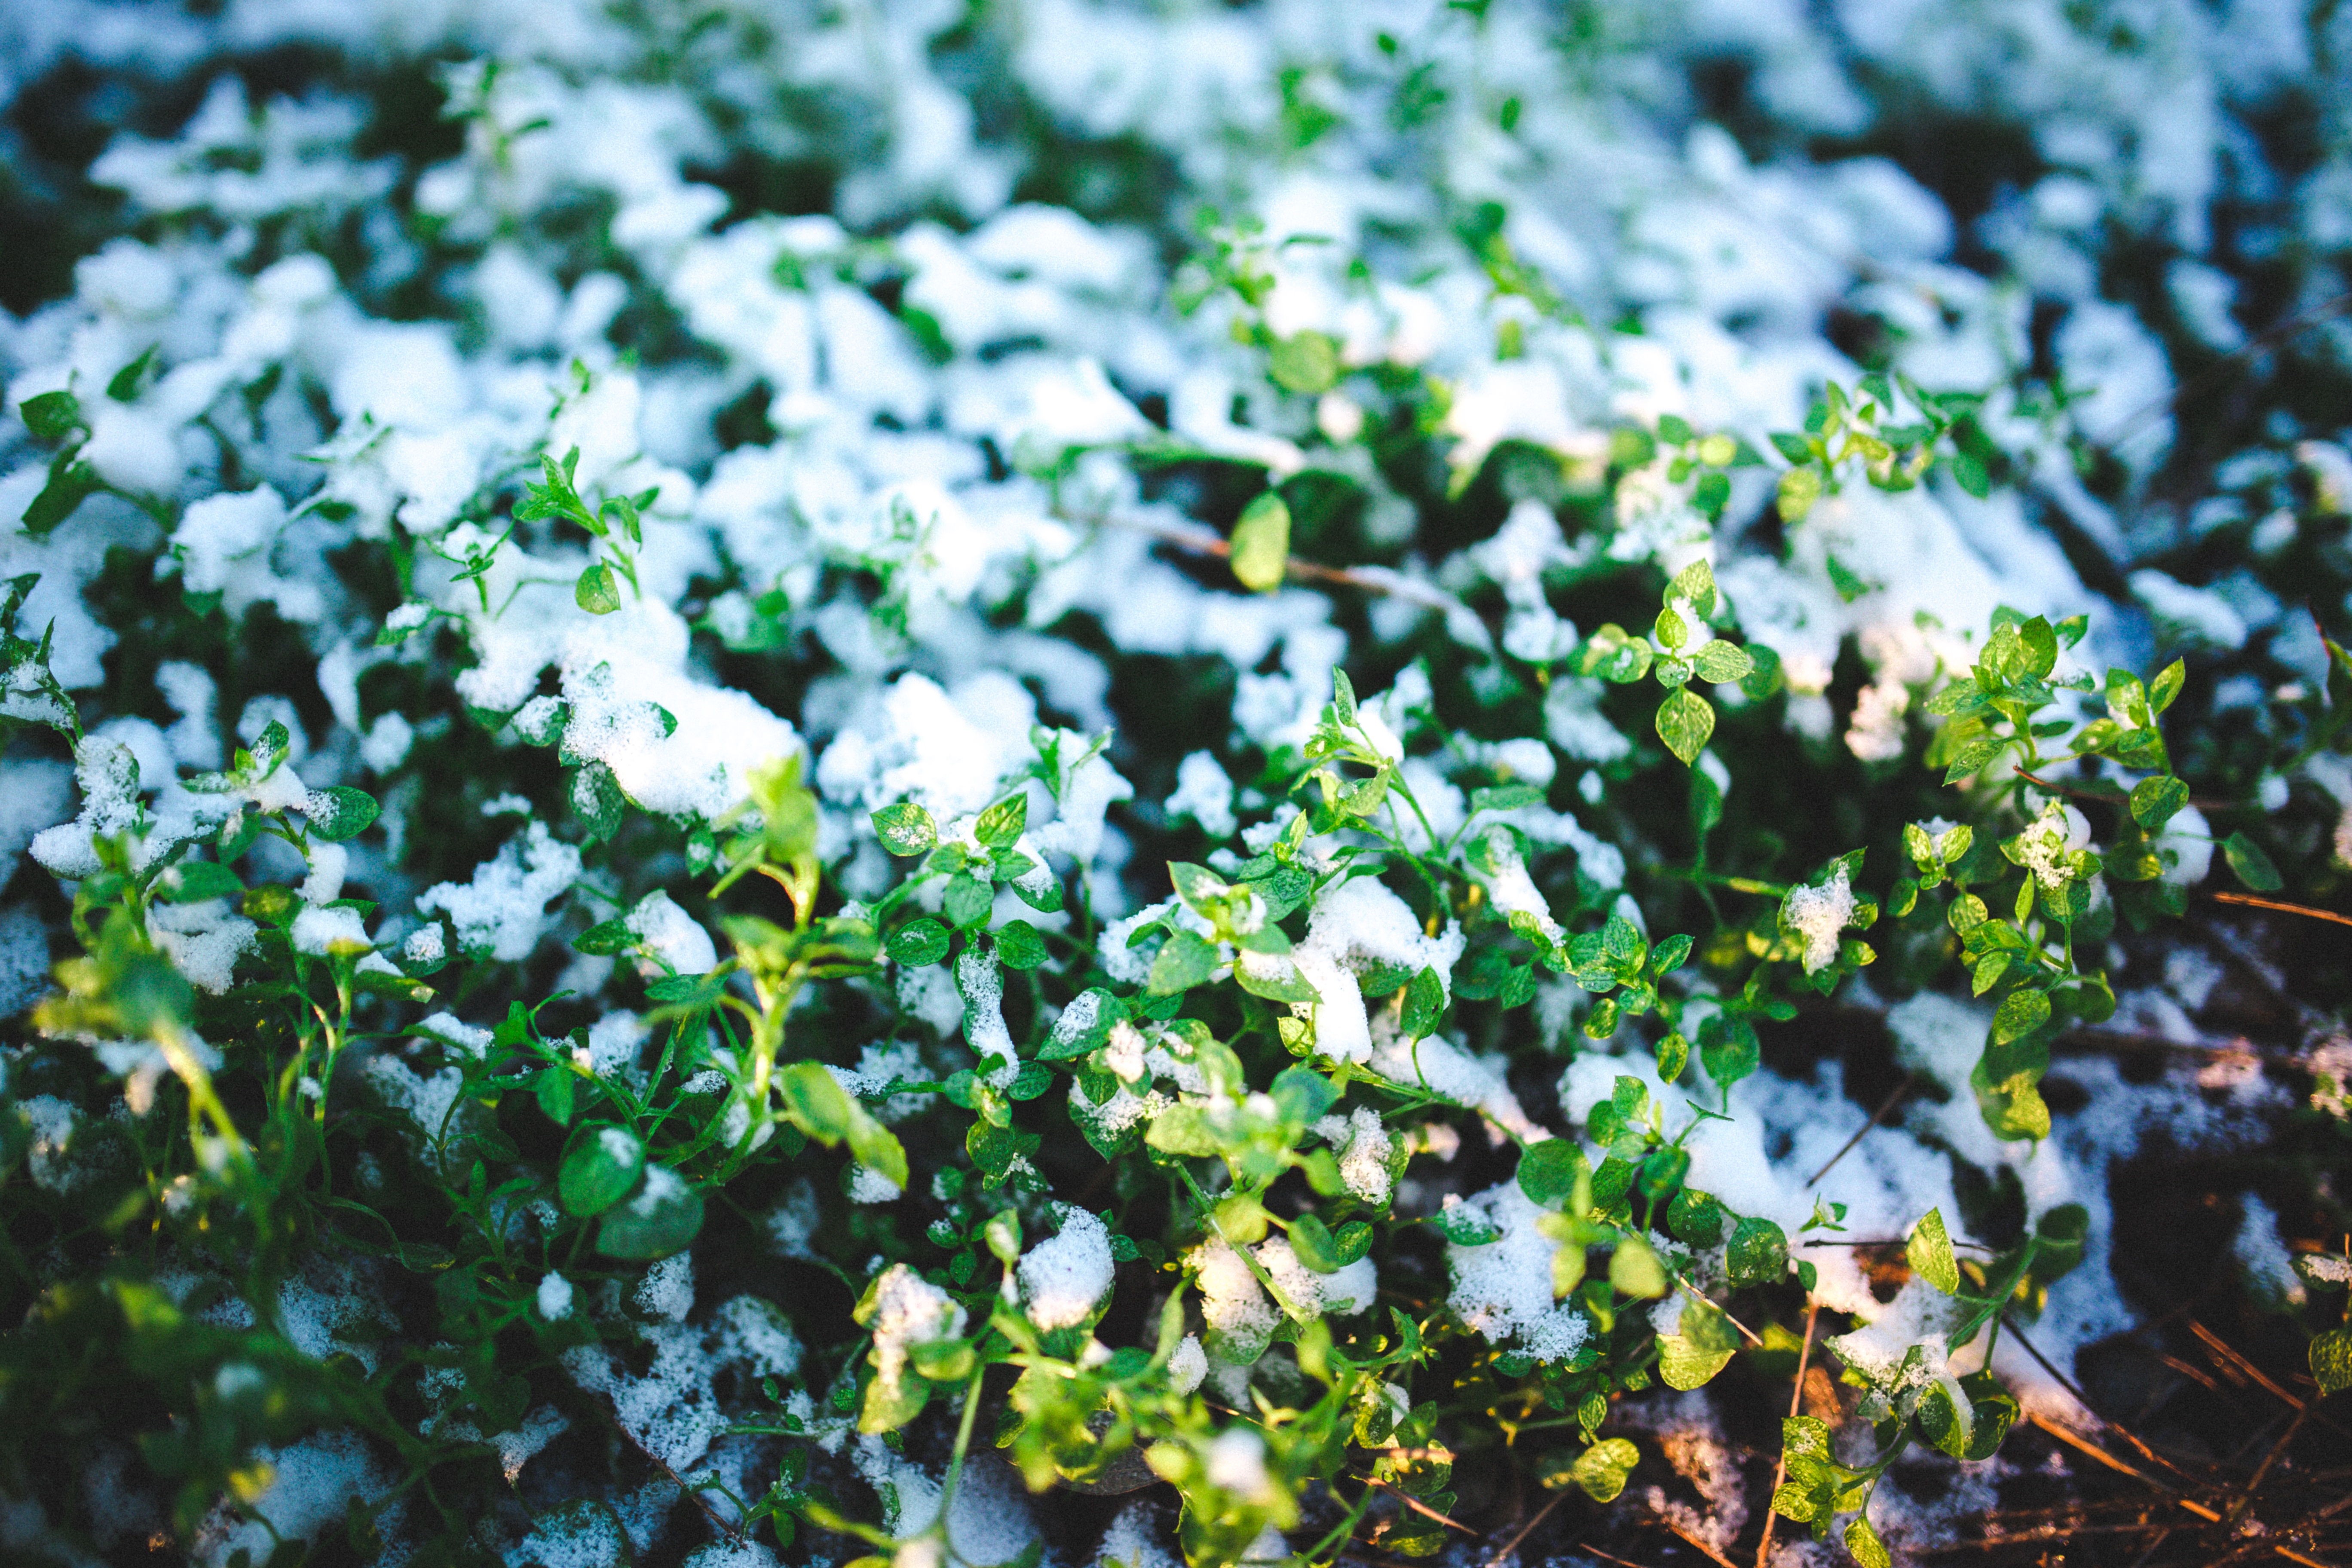
nature, blossom, snow, winter, plant, white, leaf, flower, green, produce, fresh, flora, plants, wildflower, shrub, flowering plant, land plant